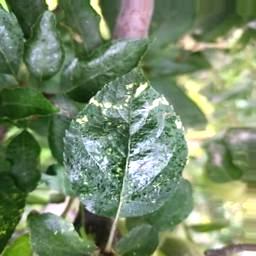
Label: Apple_Mosaic